Montrose, Angus

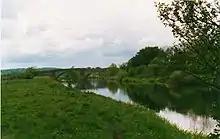
The Bridge of Dun near Montrose is surrounded by scenic greenery and secluded spots.

Montrose is represented within Angus Council by the Montrose & District Ward, from which four councillors are elected. The members elected from this ward are, as of 2022: Bill Duff (Scottish National Party), Tommy Stewart (Independent), Kenny Braes (Scottish National Party) and Iain Gall (Conservative).